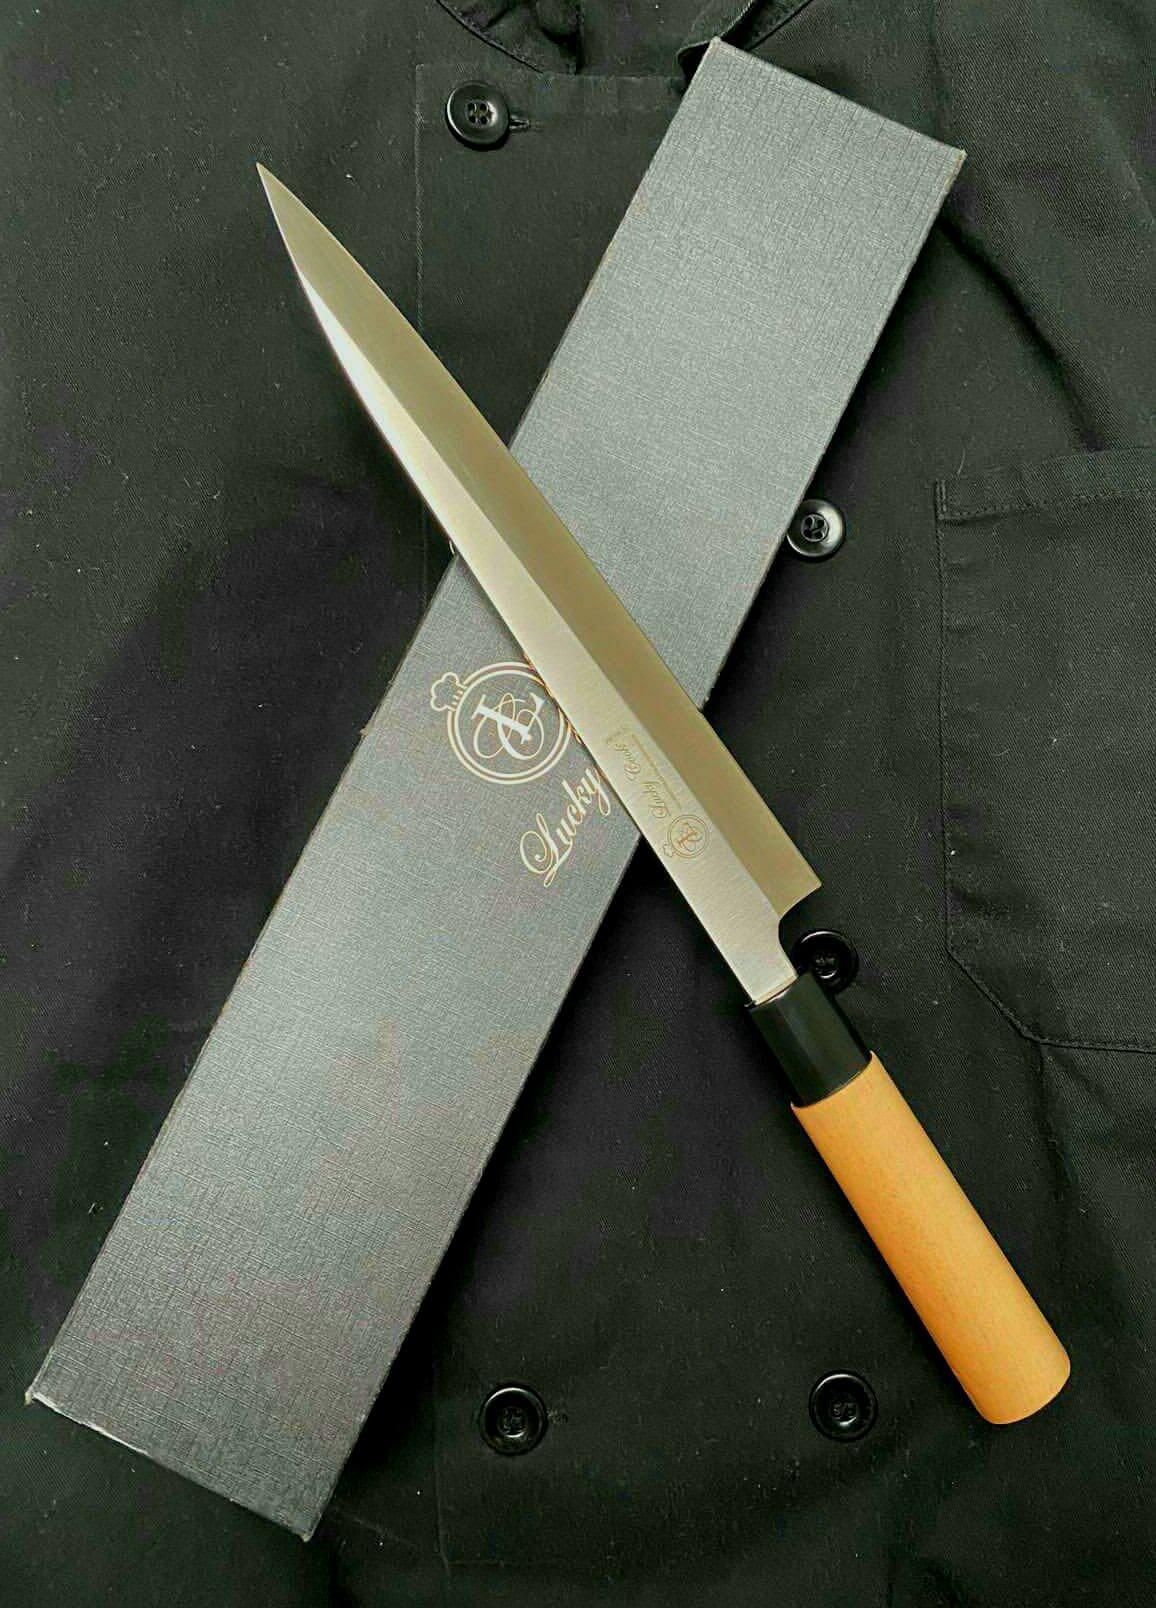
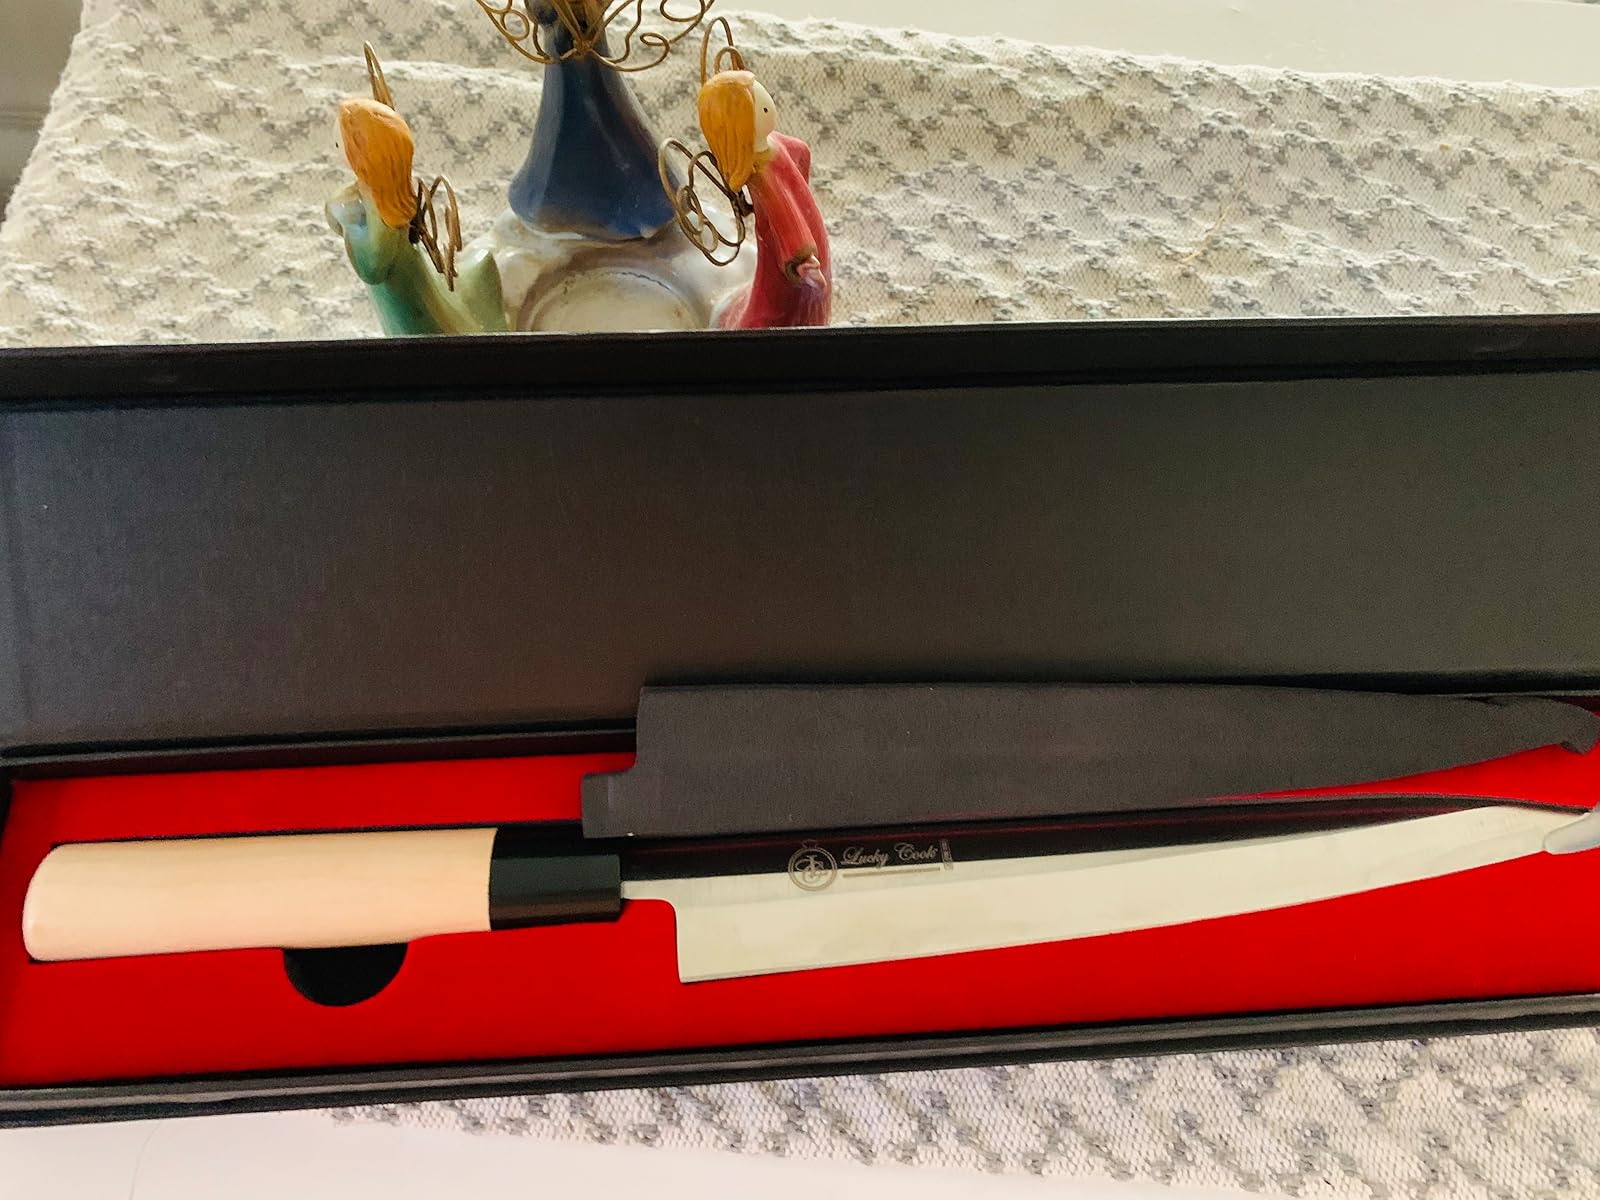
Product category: items_knife
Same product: yes